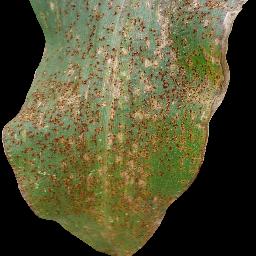
Label: Corn_(Maize)___Common_Rust